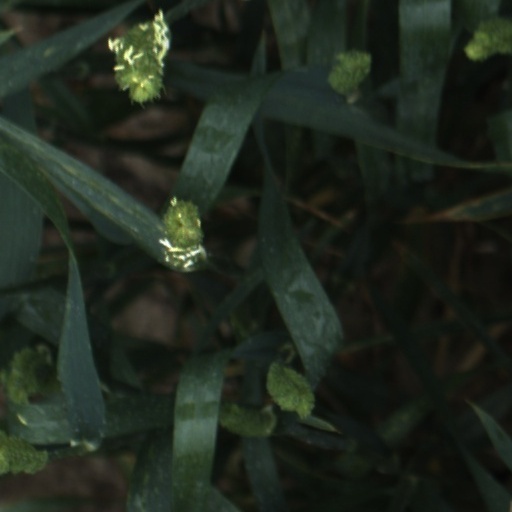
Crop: wheat